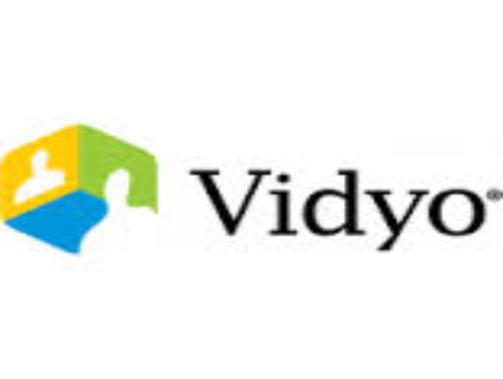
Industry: Others